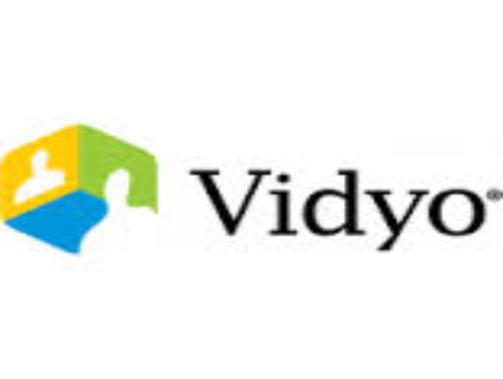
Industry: Others